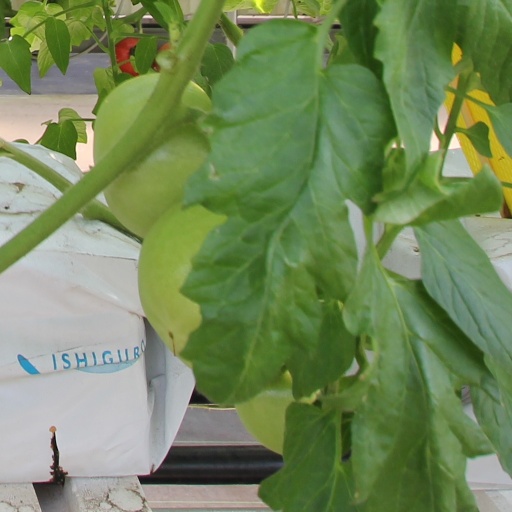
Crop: tomato